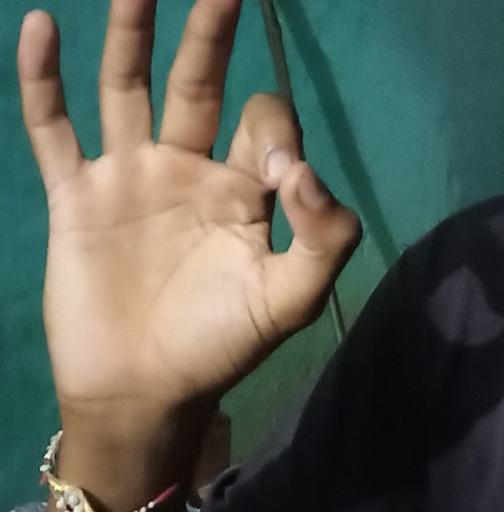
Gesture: ok